12-inch gun M1895

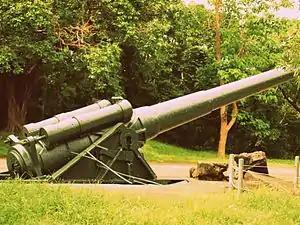
M1895 12-inch gun on M1917 long-range high-angle barbette carriage, Corregidor, 2012

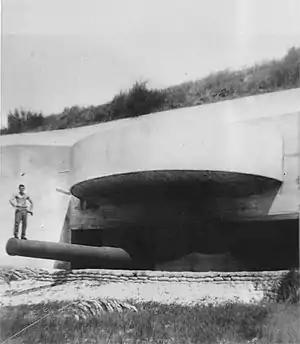
12-inch casemated gun, typical of batteries casemated in World War II

Also during World War I, it was recognized that naval guns were rapidly improving and longer-range weapons were needed. Fourteen two-gun and two one-gun batteries were constructed with M1895 guns on the new M1917 long-range barbette carriage, which allowed an elevation of 35 degrees, compared to 15 degrees for the disappearing carriages. This increased the range from to . Eleven of these batteries were in the continental United States, with two in Panama, one in Hawaii, and two one-gun batteries at Fort Mills on Corregidor in the Philippines. The guns were originally in open mounts with protected magazines, but most were casemated against air attack, beginning in 1940 as World War II approached the United States. However, the batteries in the Philippines were not casemated, as the 1923 Washington Naval Treaty prohibited further fortification of US and Japanese Pacific-area possessions, and in 1940–41 there was a lack of resources to do so. In some cases, an M1916 75 mm gun was mounted atop a 12-inch gun for subcaliber training.